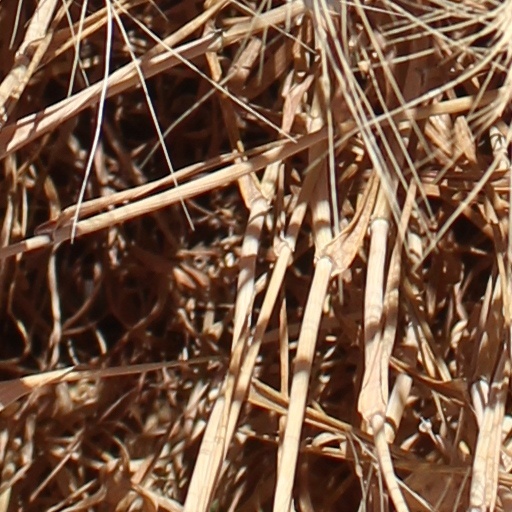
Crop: wheat